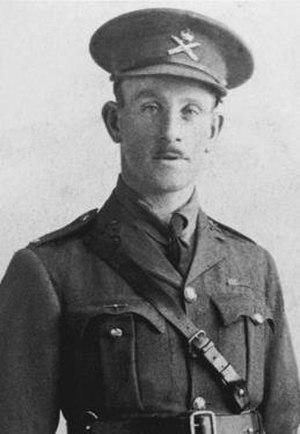
Hugh McDonald McKenzie, VC, DCM est un Canadien récipiendaire de la croix de Victoria, la plus haute récompense pour bravoure face à l'ennemi des forces du Commonwealth. Au moment de sa mort au combat le 30 octobre 1917 à Passendale en Belgique, il était âgé de 31 ans, avait le grade de lieutenant et servait au sein de la 7ᵉ compagnie du Canadian Machine Gun Corps de la Force expéditionnaire canadienne.